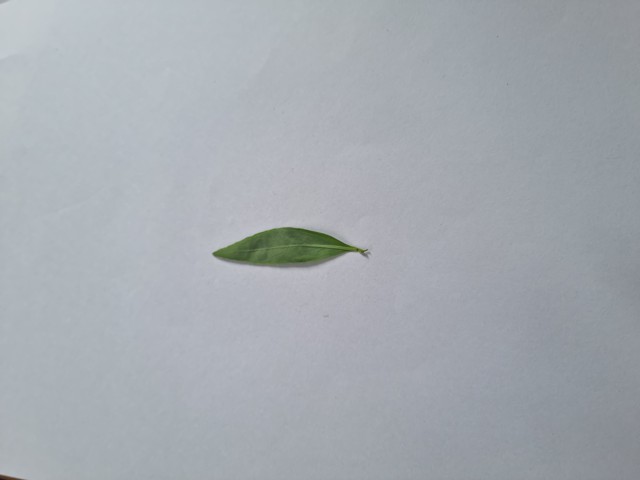
Plant: kalomegh